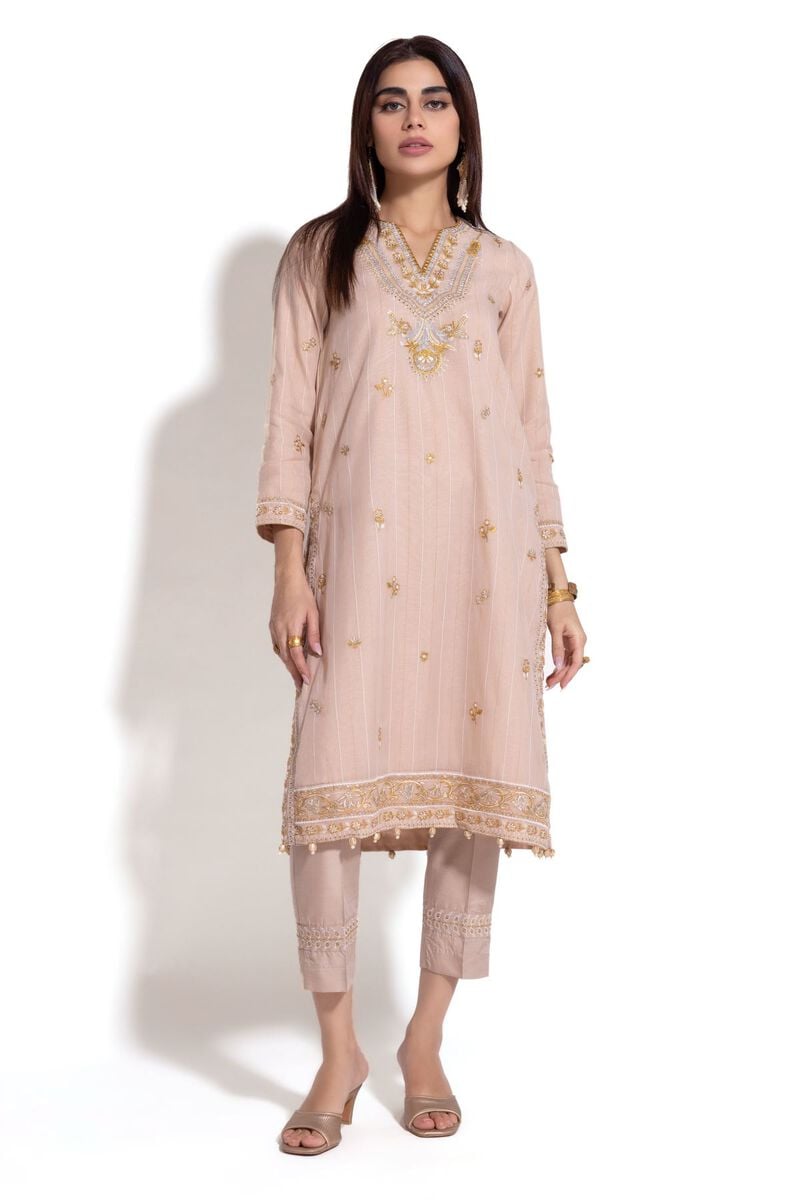
beige gold embroidered kurta pants